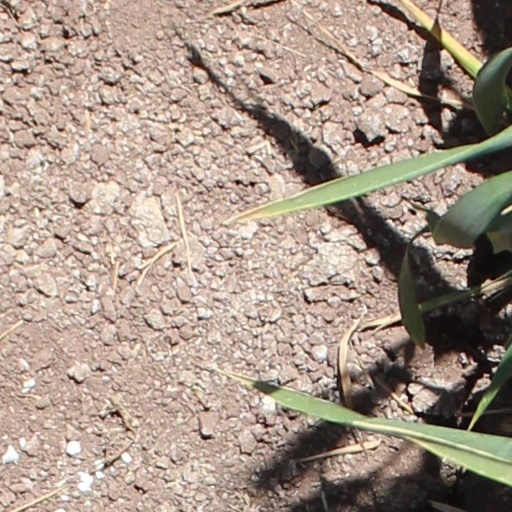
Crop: wheat